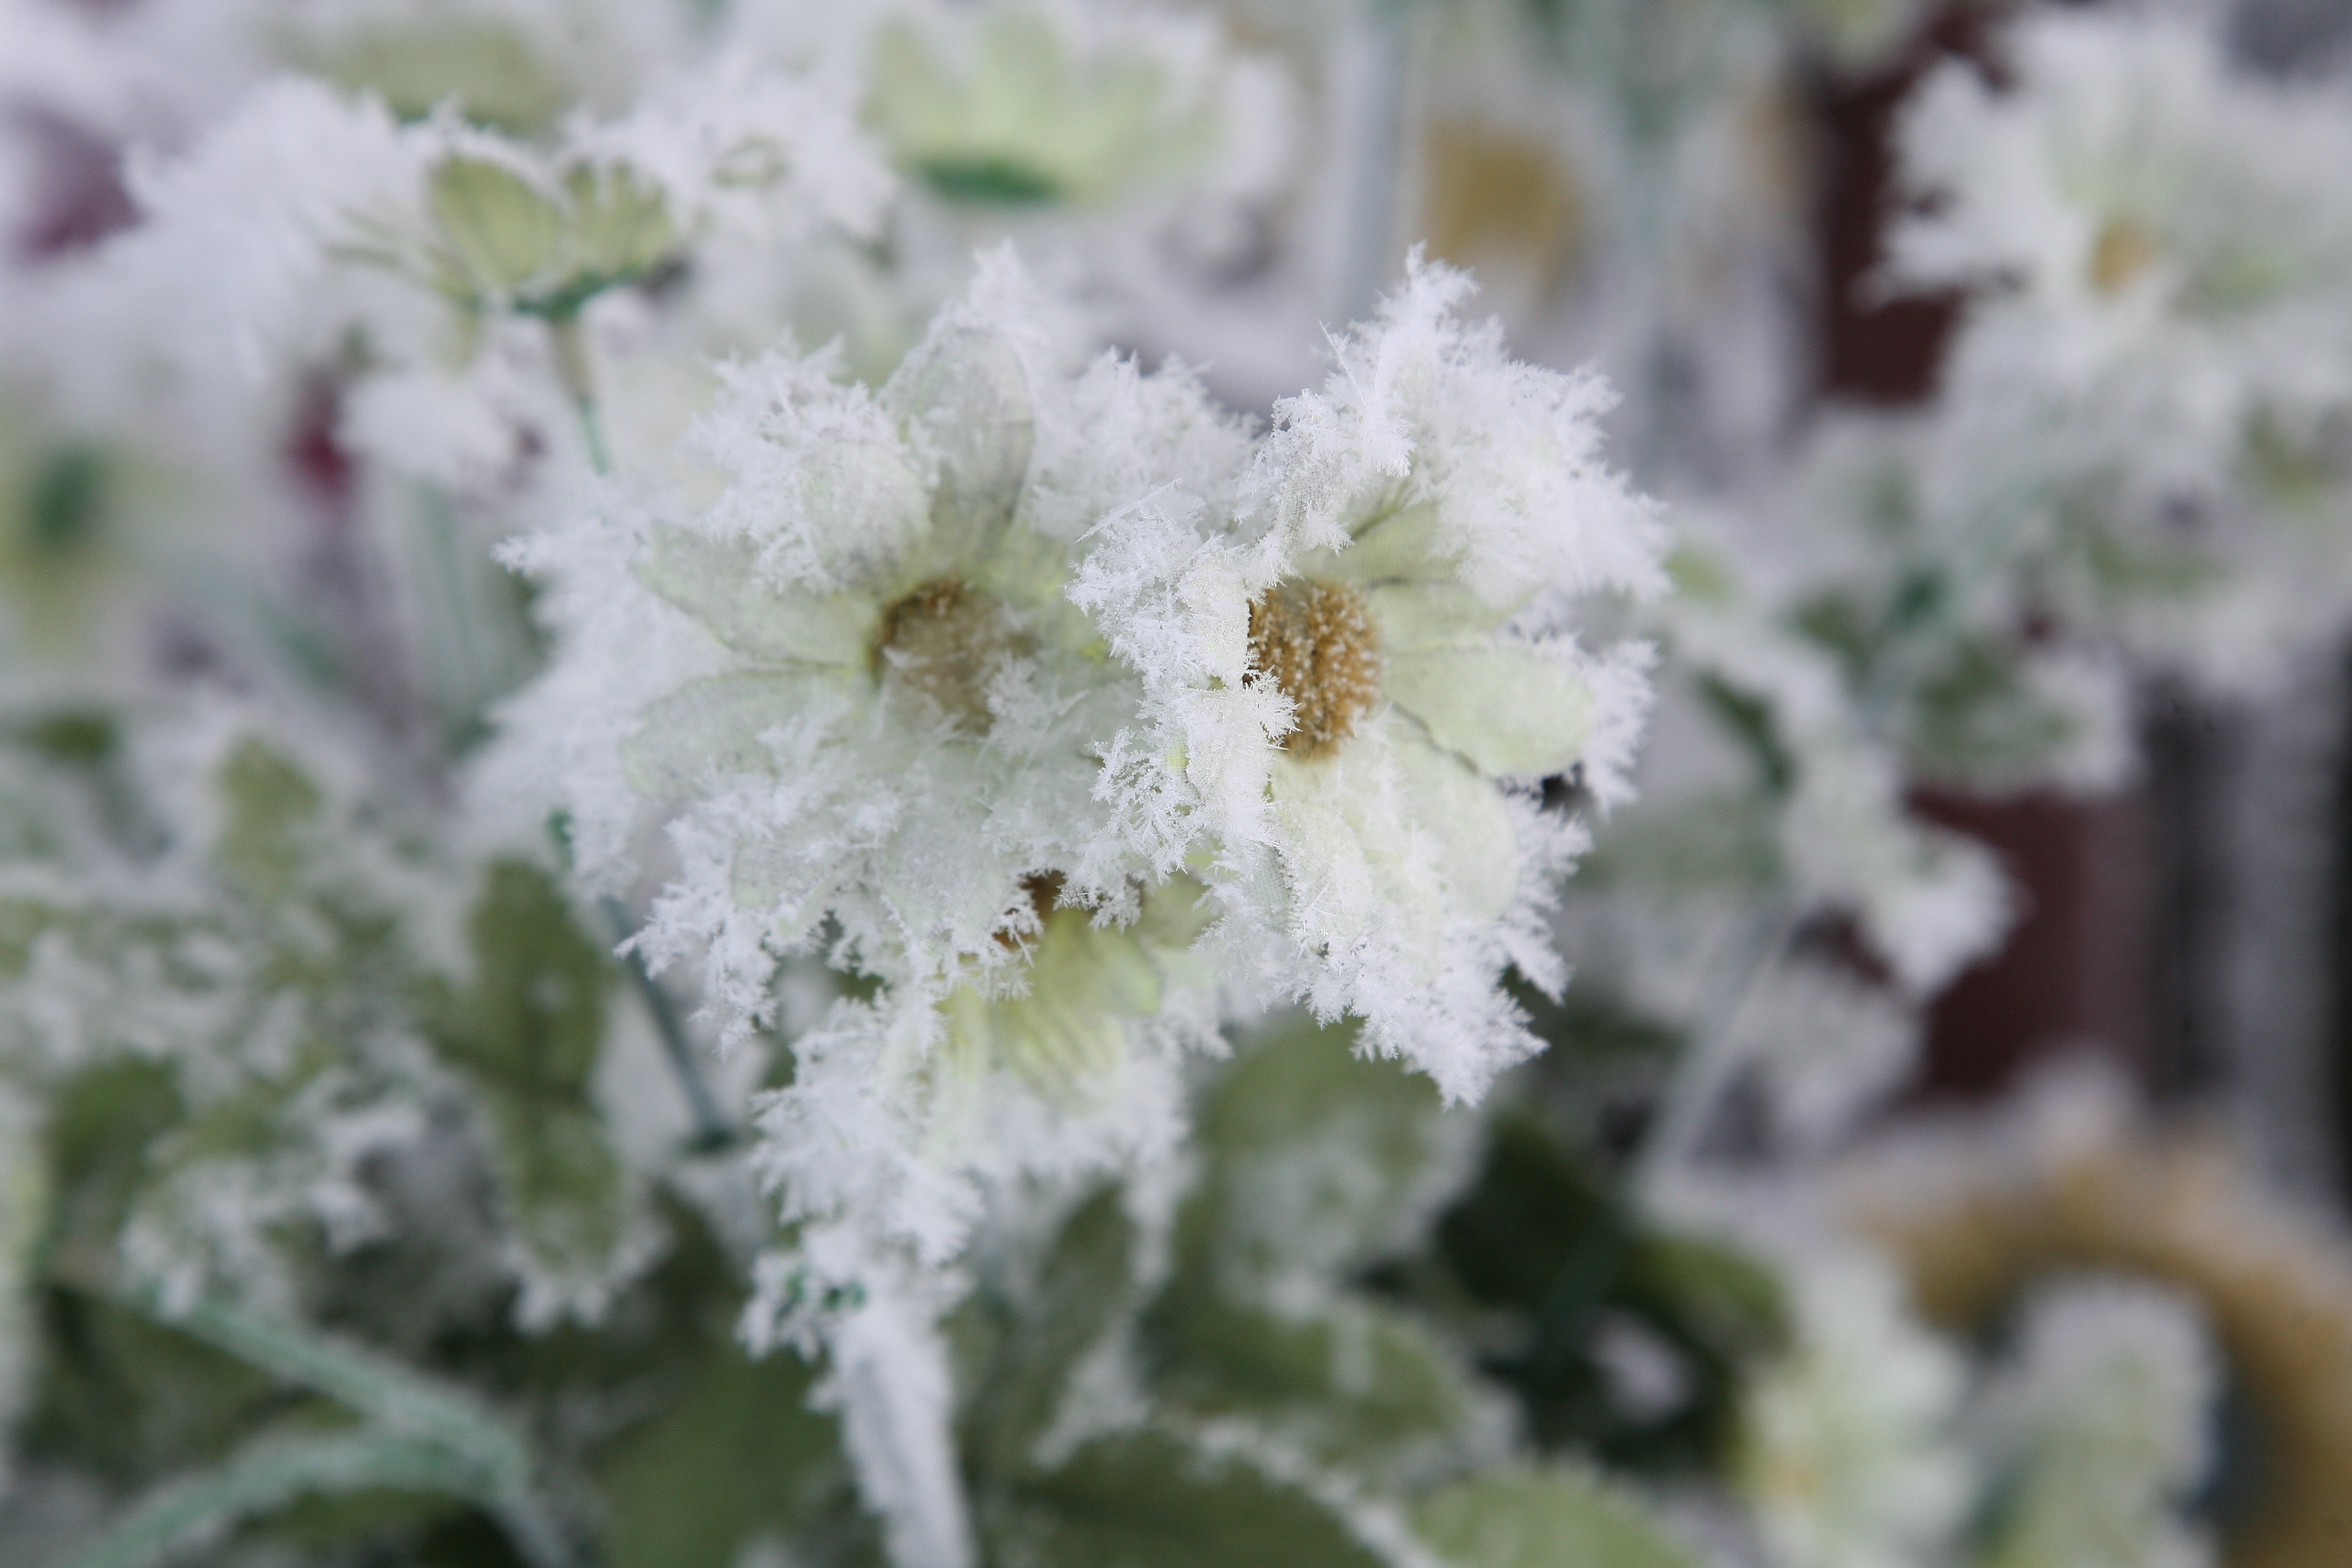
nature, branch, blossom, snow, winter, plant, flower, frost, botany, flora, flowers, shrub, macro photography, edelweiss, flowering plant, daisy family, land plant